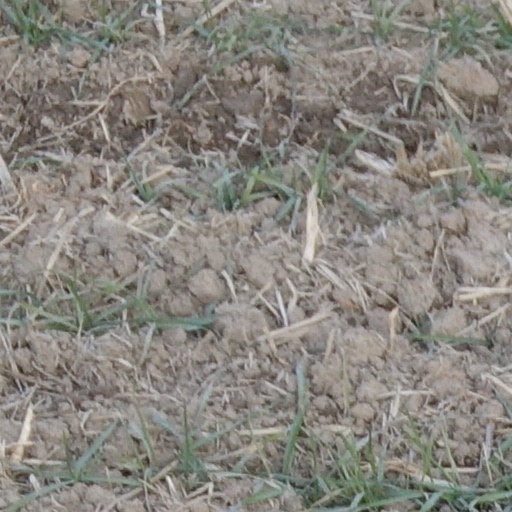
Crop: wheat